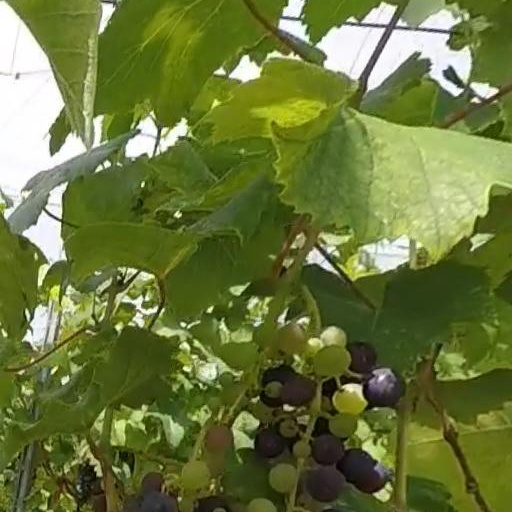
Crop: grape